Perfect Match (1989 film)

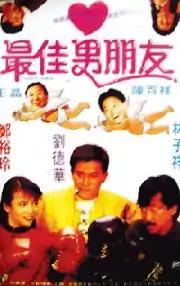
Film poster

Perfect Match (in Chinese 最佳男朋友) is a 1989 Hong Kong romantic comedy film directed by Dennis Chan and starring Andy Lau, George Lam and Carol Cheng.